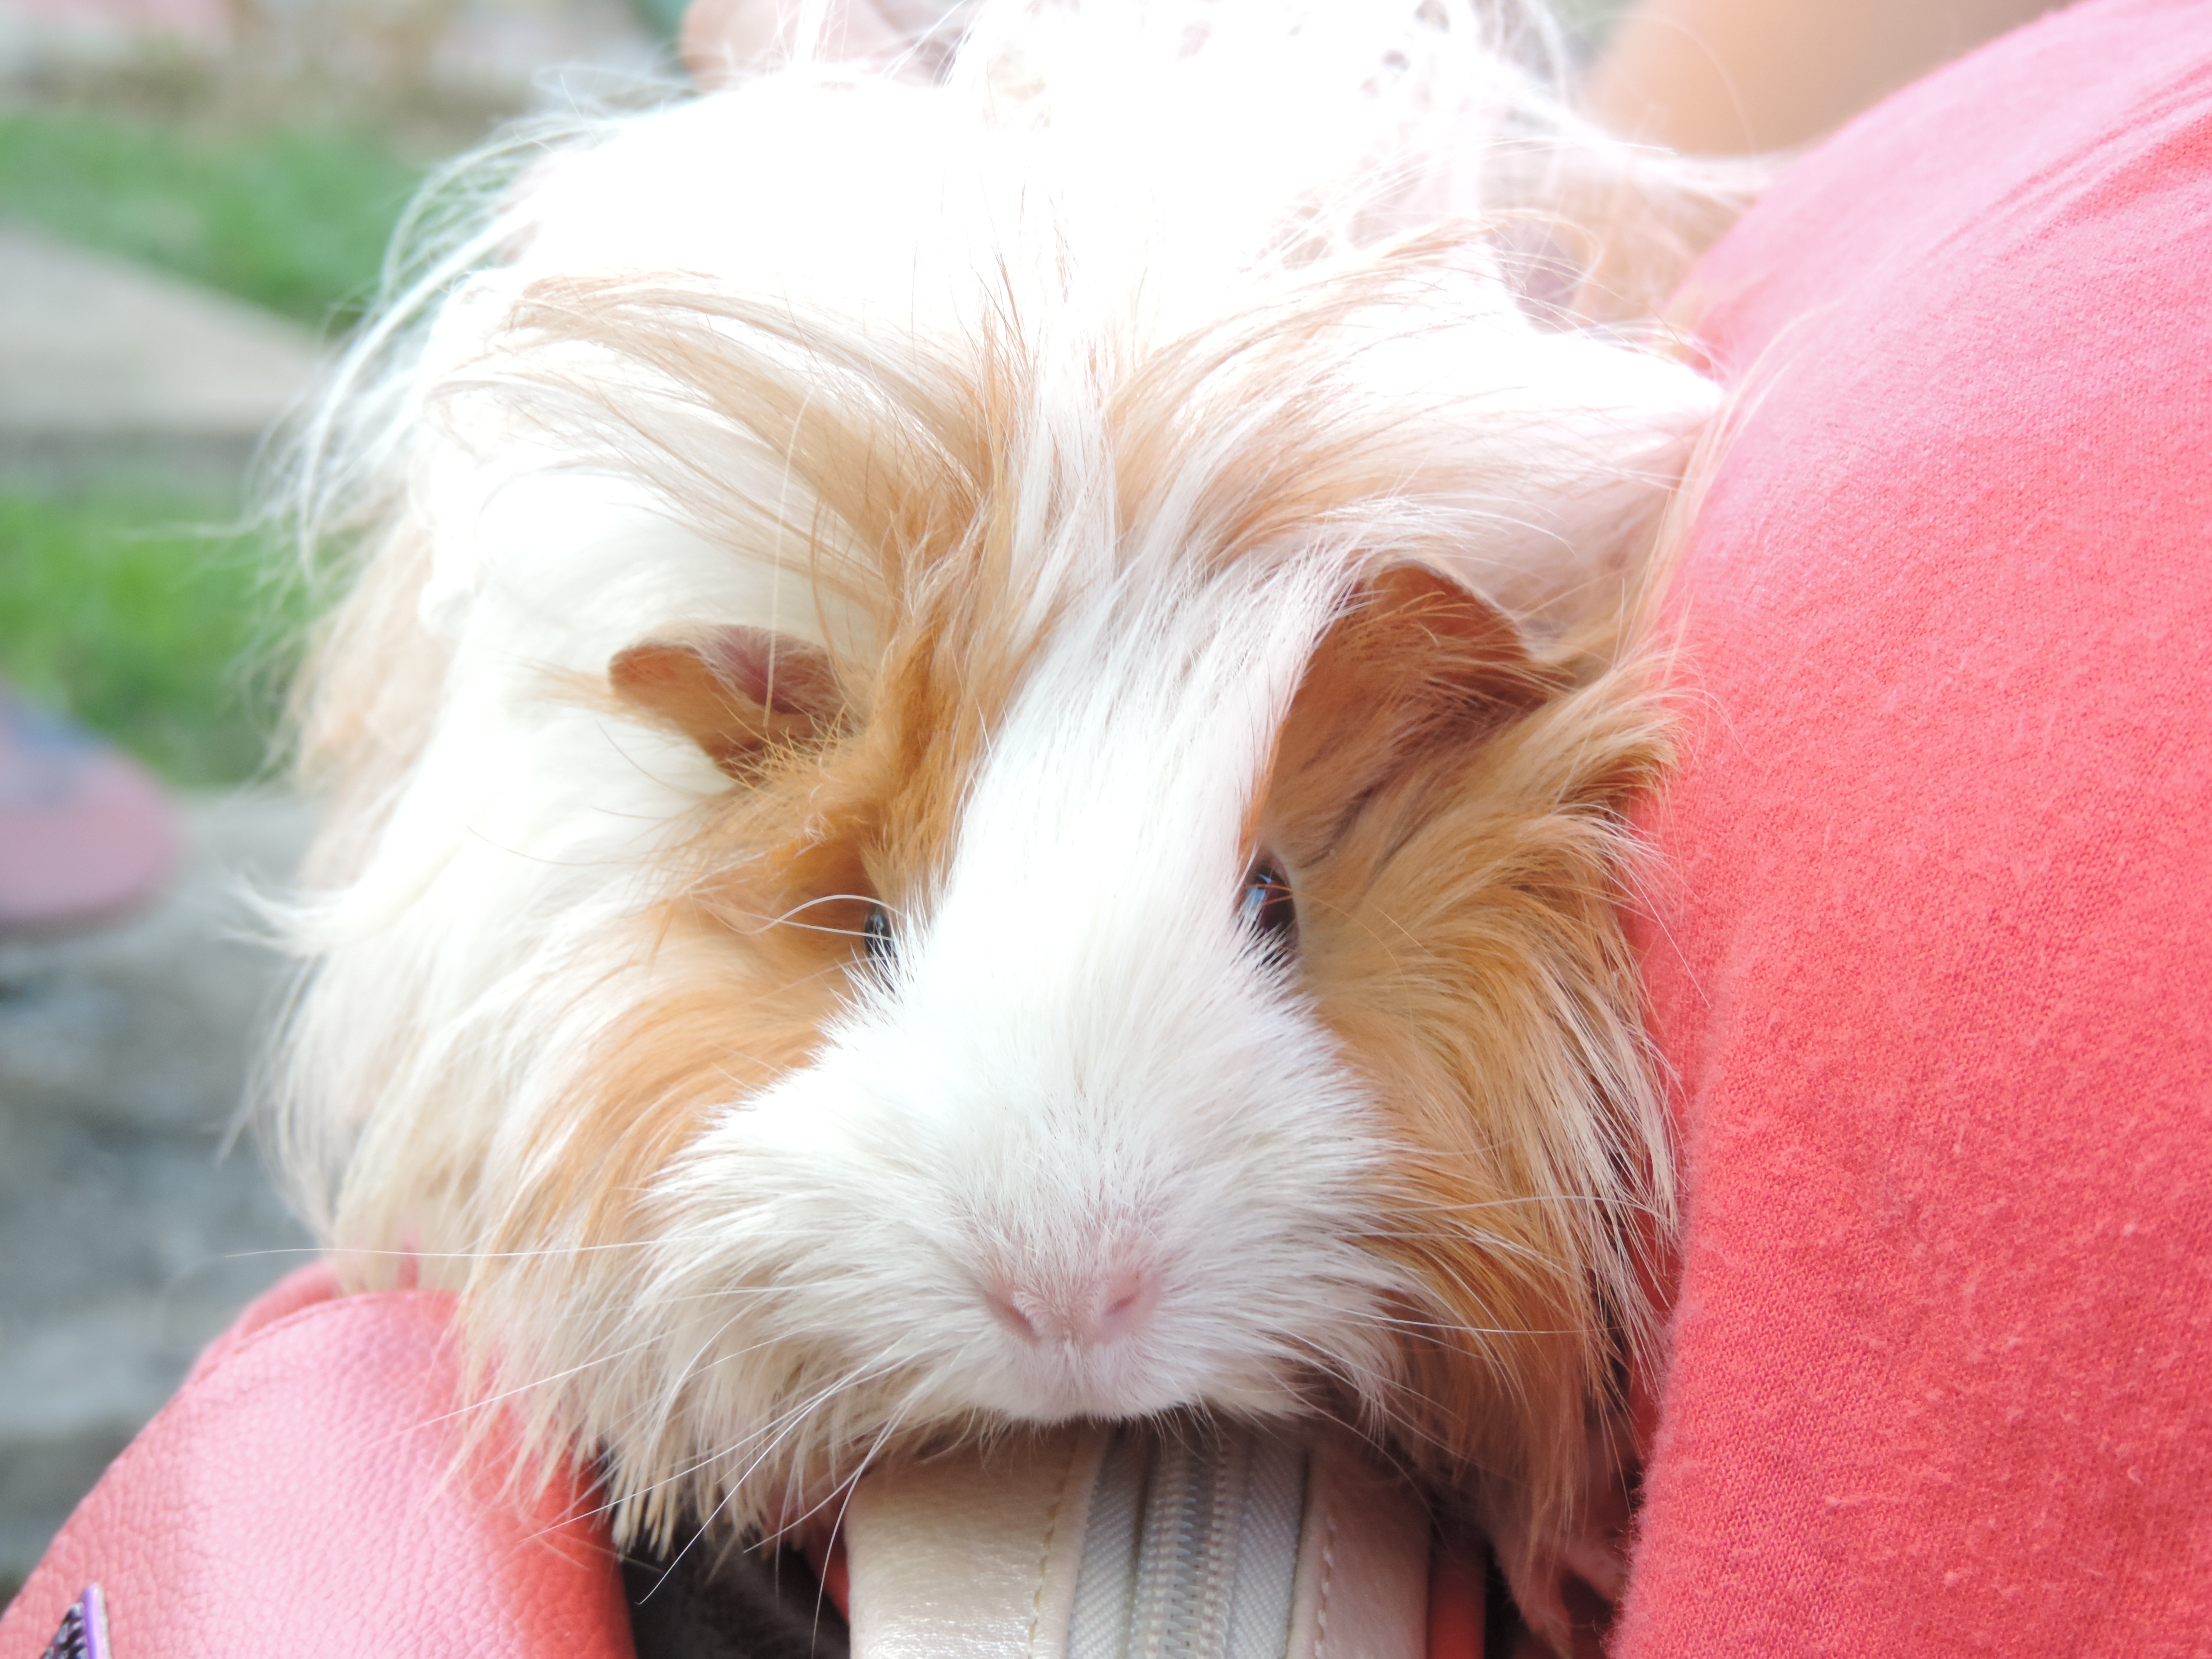
animals, guinea pig, snout, rodent, whiskers, rabbit, ear, Rabbits and Hares